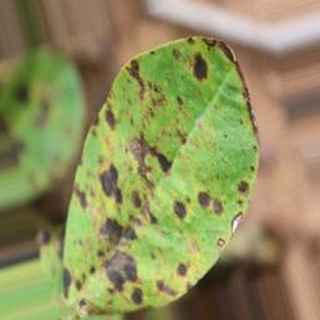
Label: groundnut_late_leaf_spot